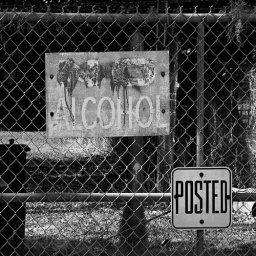
A school football-base ball field in Williston, Florida.